Battle of Isaszeg (1849)

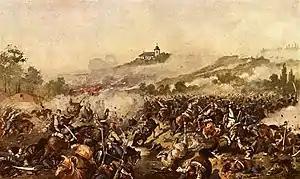
Arthur Heyer. Fight between Austrian cuirassiers and Hungarian hussars during the Battle of Isaszeg

Being shallow, this creek usually did not represent an important barrier for anybody, but the heavy snowfalls and rains from the beginning of April 1849 changed this situation completely, making its banks marshy and its riverbed sludgy, which made its crossing very difficult, except through the bridges laying in Isaszeg, Gödöllő and at a couple of hundred meters north from the latter locality. East to Gödöllő, until the monastery of Máriabesnyő, and south from it, lies a depression, continued, towards the Galga valley, by the deep valleys of the Aranyos and Egres creeks. The stream of the Rákos is accompanied from both sides by gently sloping flat-topped hills, which become high and abrupt only on its right bank, right in front of Isaszeg, rising considerably above the village, the wide valley, with accidented terrain, and the woody highland, which lie west from it. The region east of the monastery of Máriabesnyő and Isaszeg was covered by woods, called in 1849 Királyerdő (the King's Wood), which encircled Isaszeg semicircularly. Királyerdő was a 14,000 paces long, well-managed, easy-to-cross forest, with many clearings, having its narrowest portion, along the Isaszeg-Dány road, around its middle 1200 paces, and at Alsó malom (Lower Mill) around 4000 paces, being on its southern end even wider. The wide vineyard on the northern end of Királyerdő, as well as the deer park southeast from Gödöllő, were also important natural shelters for the combatants on the left bank of the Rákos. Despite being more fragmented than those from the left bank, the heights on the right bank of the Rákos were unforested, thus they were harder to hide the troops' movements.